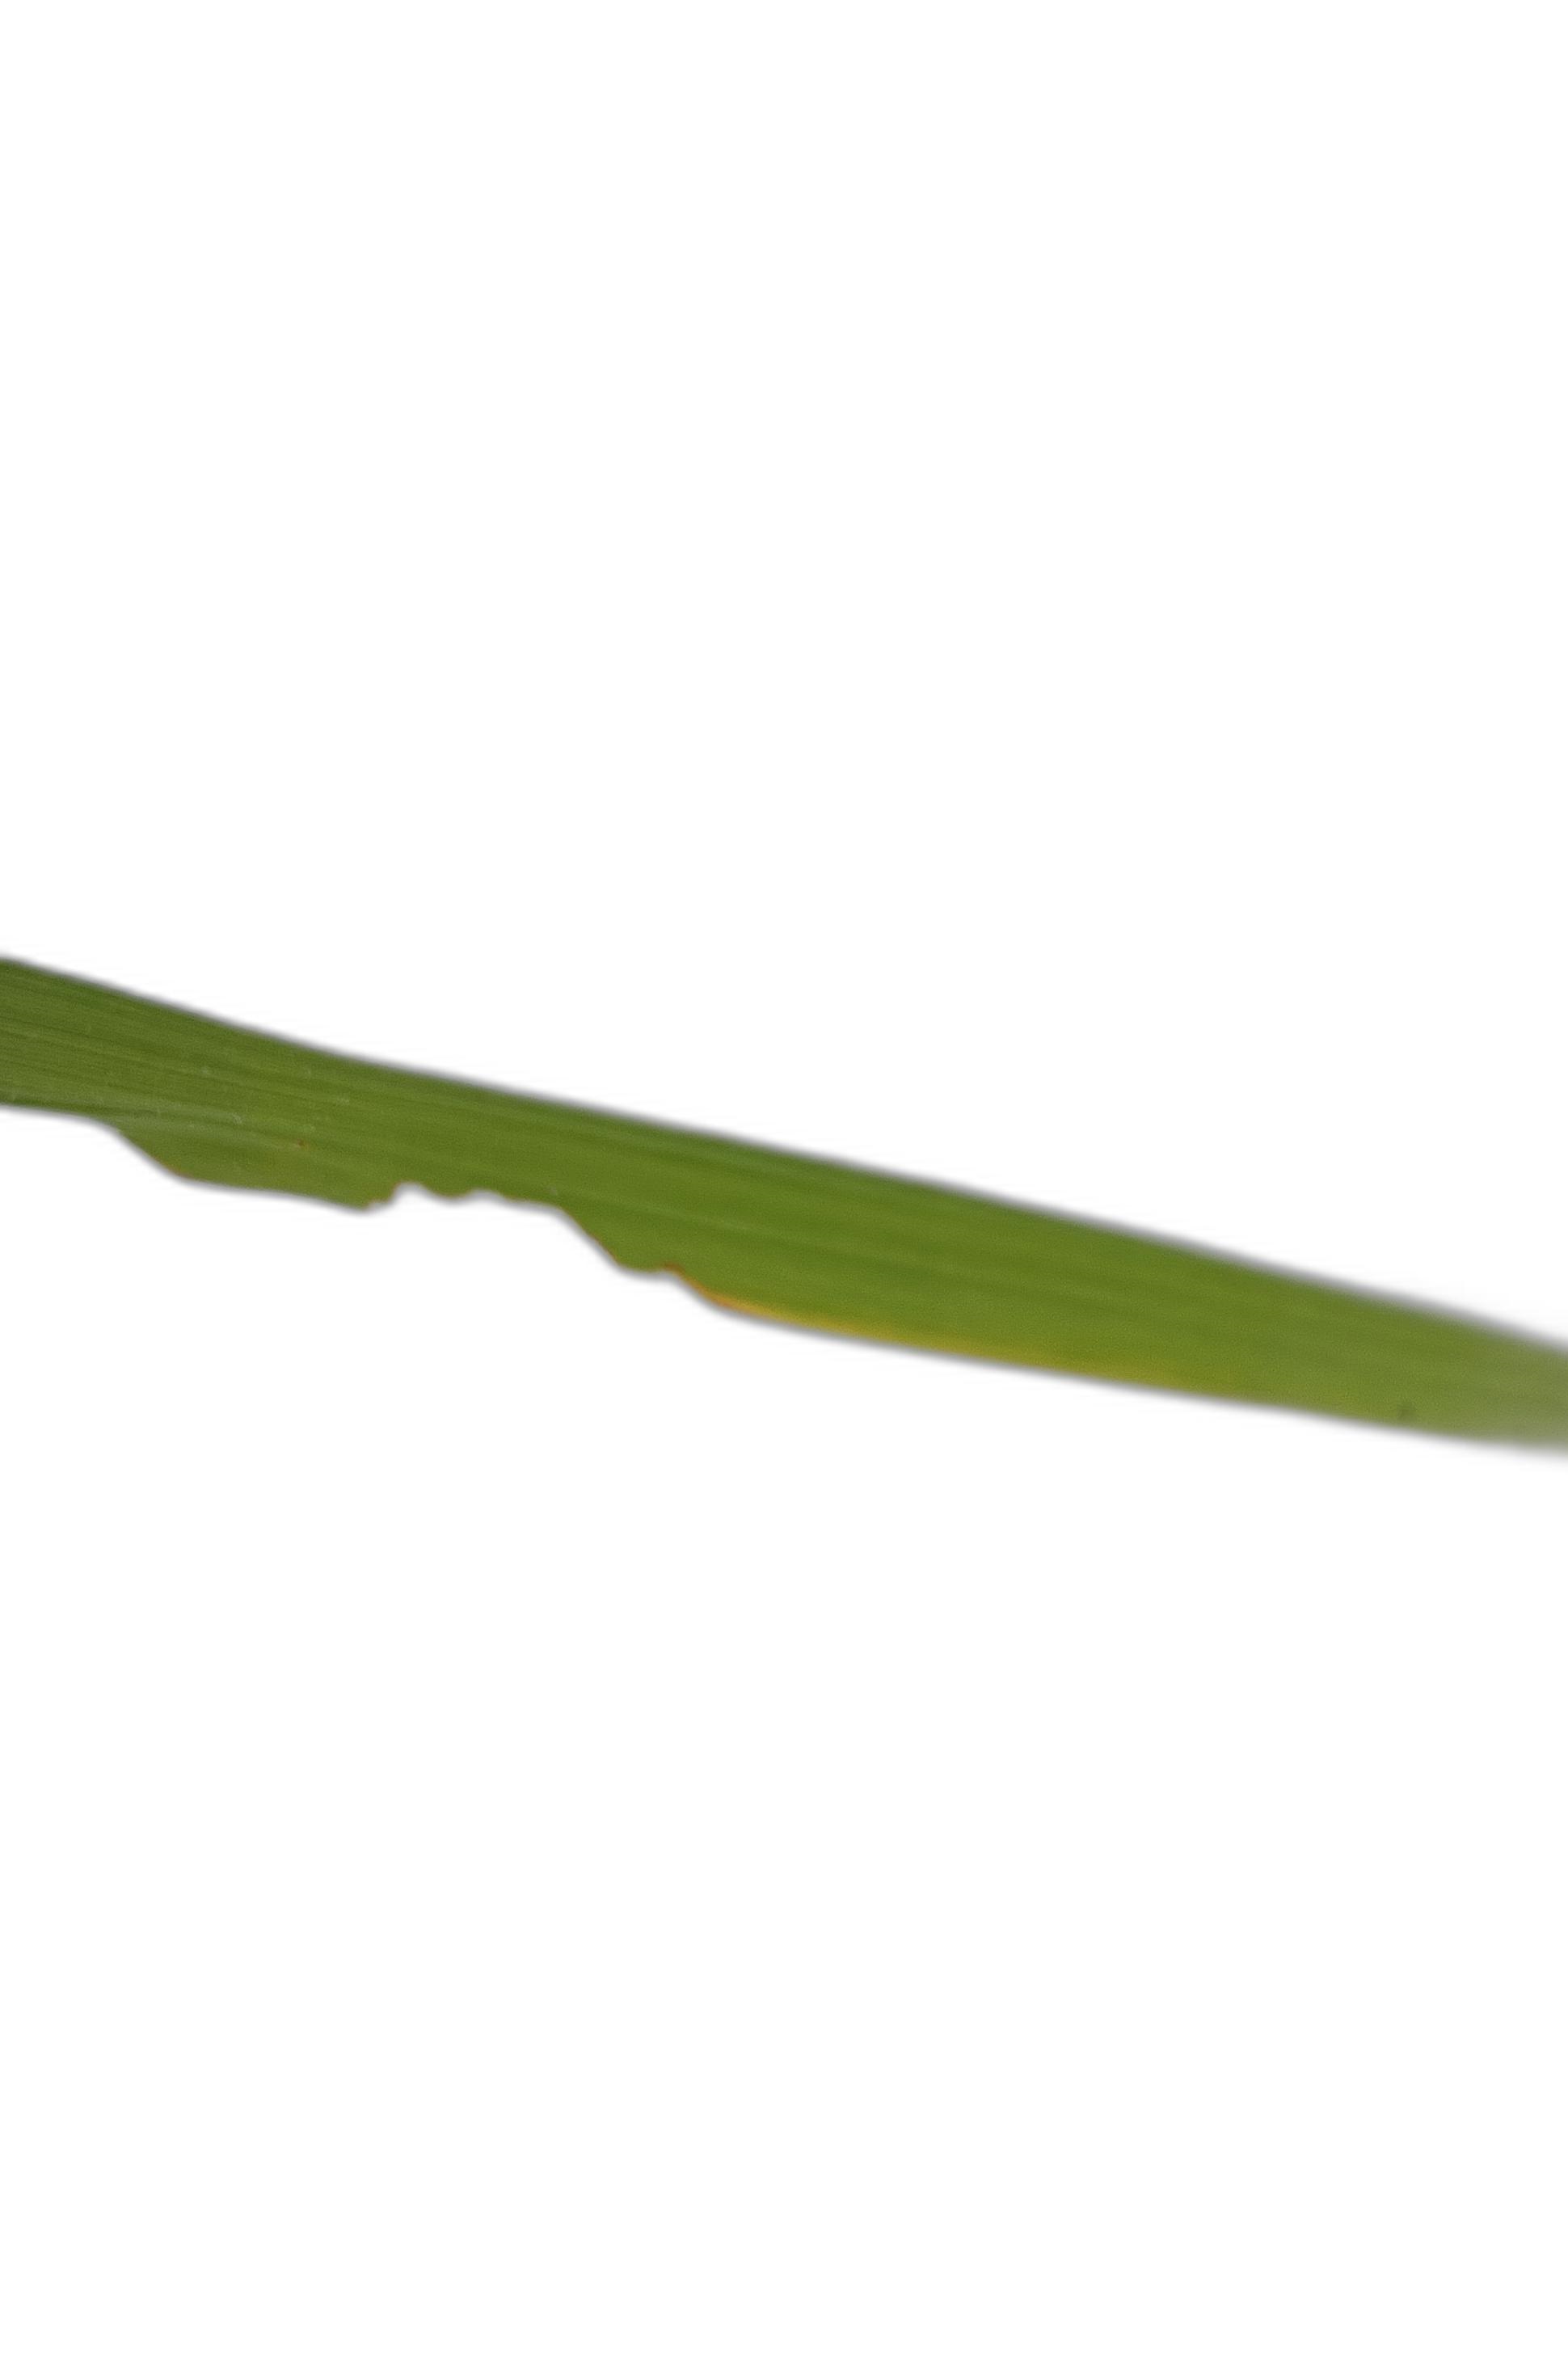
Label: Insect